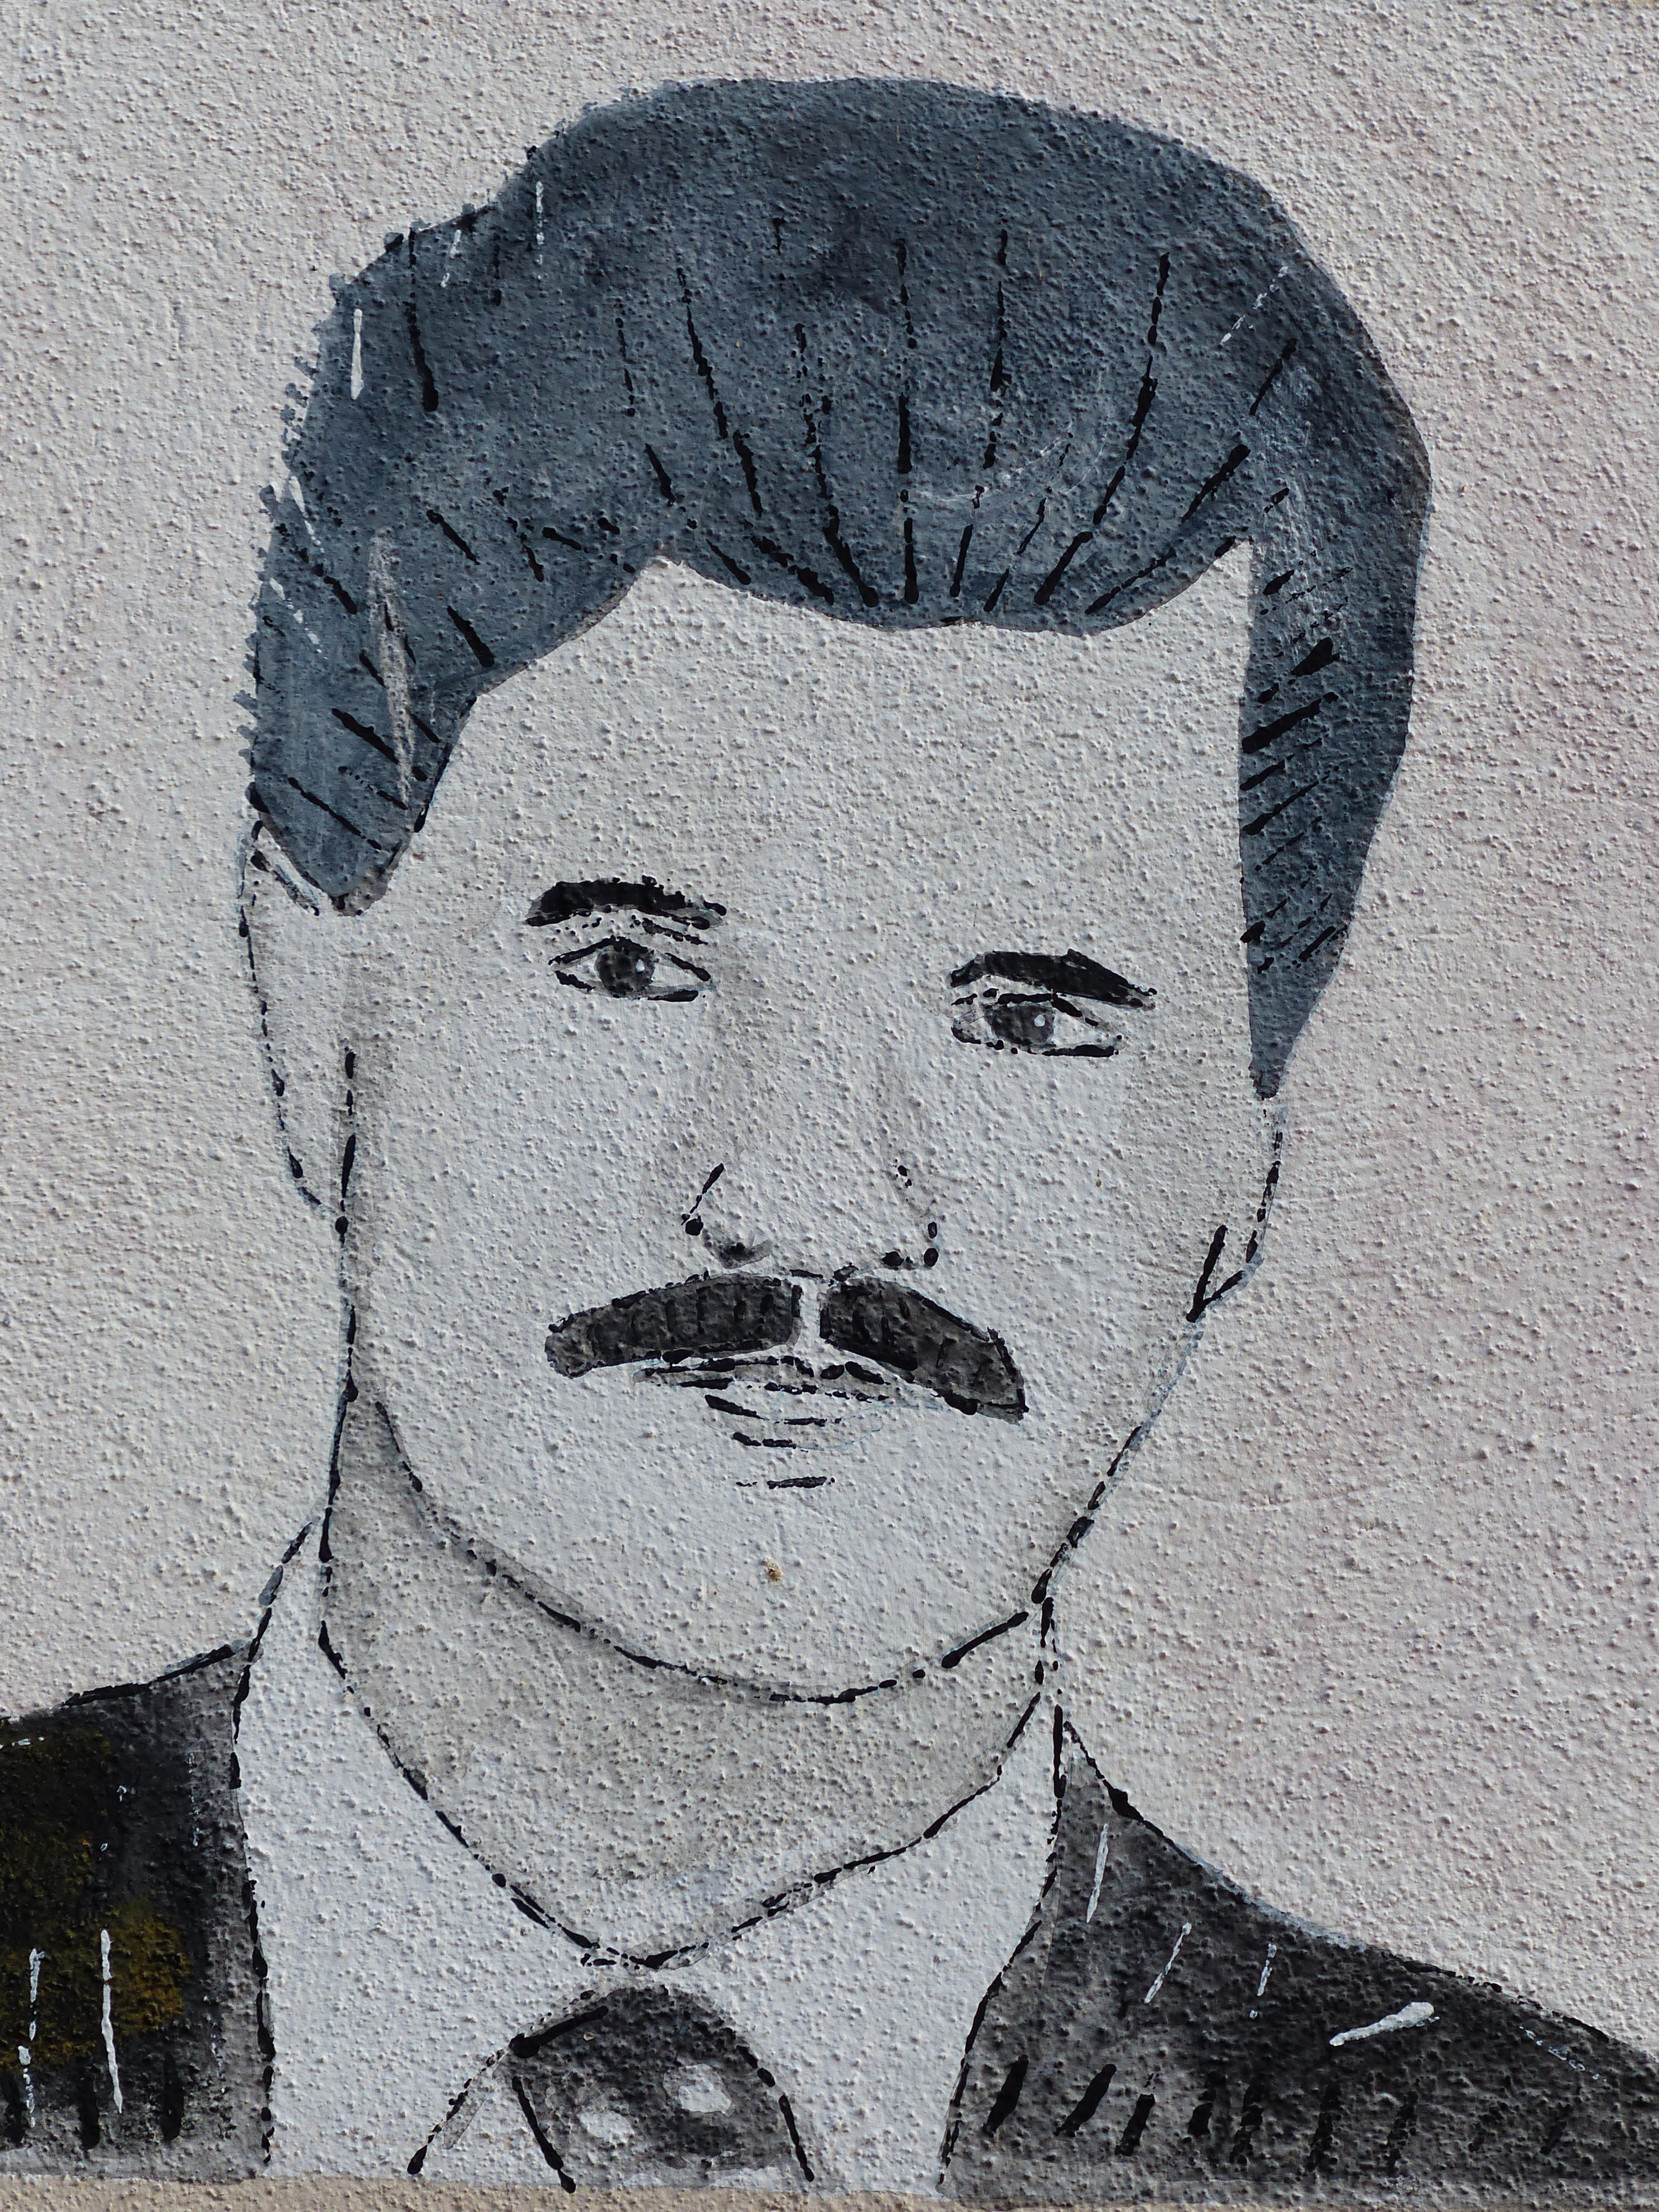
man, person, black and white, portrait, face, art, sketch, drawing, illustration, culture, painted, image, schnauzer, foreigners, externally